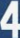
Number: 4